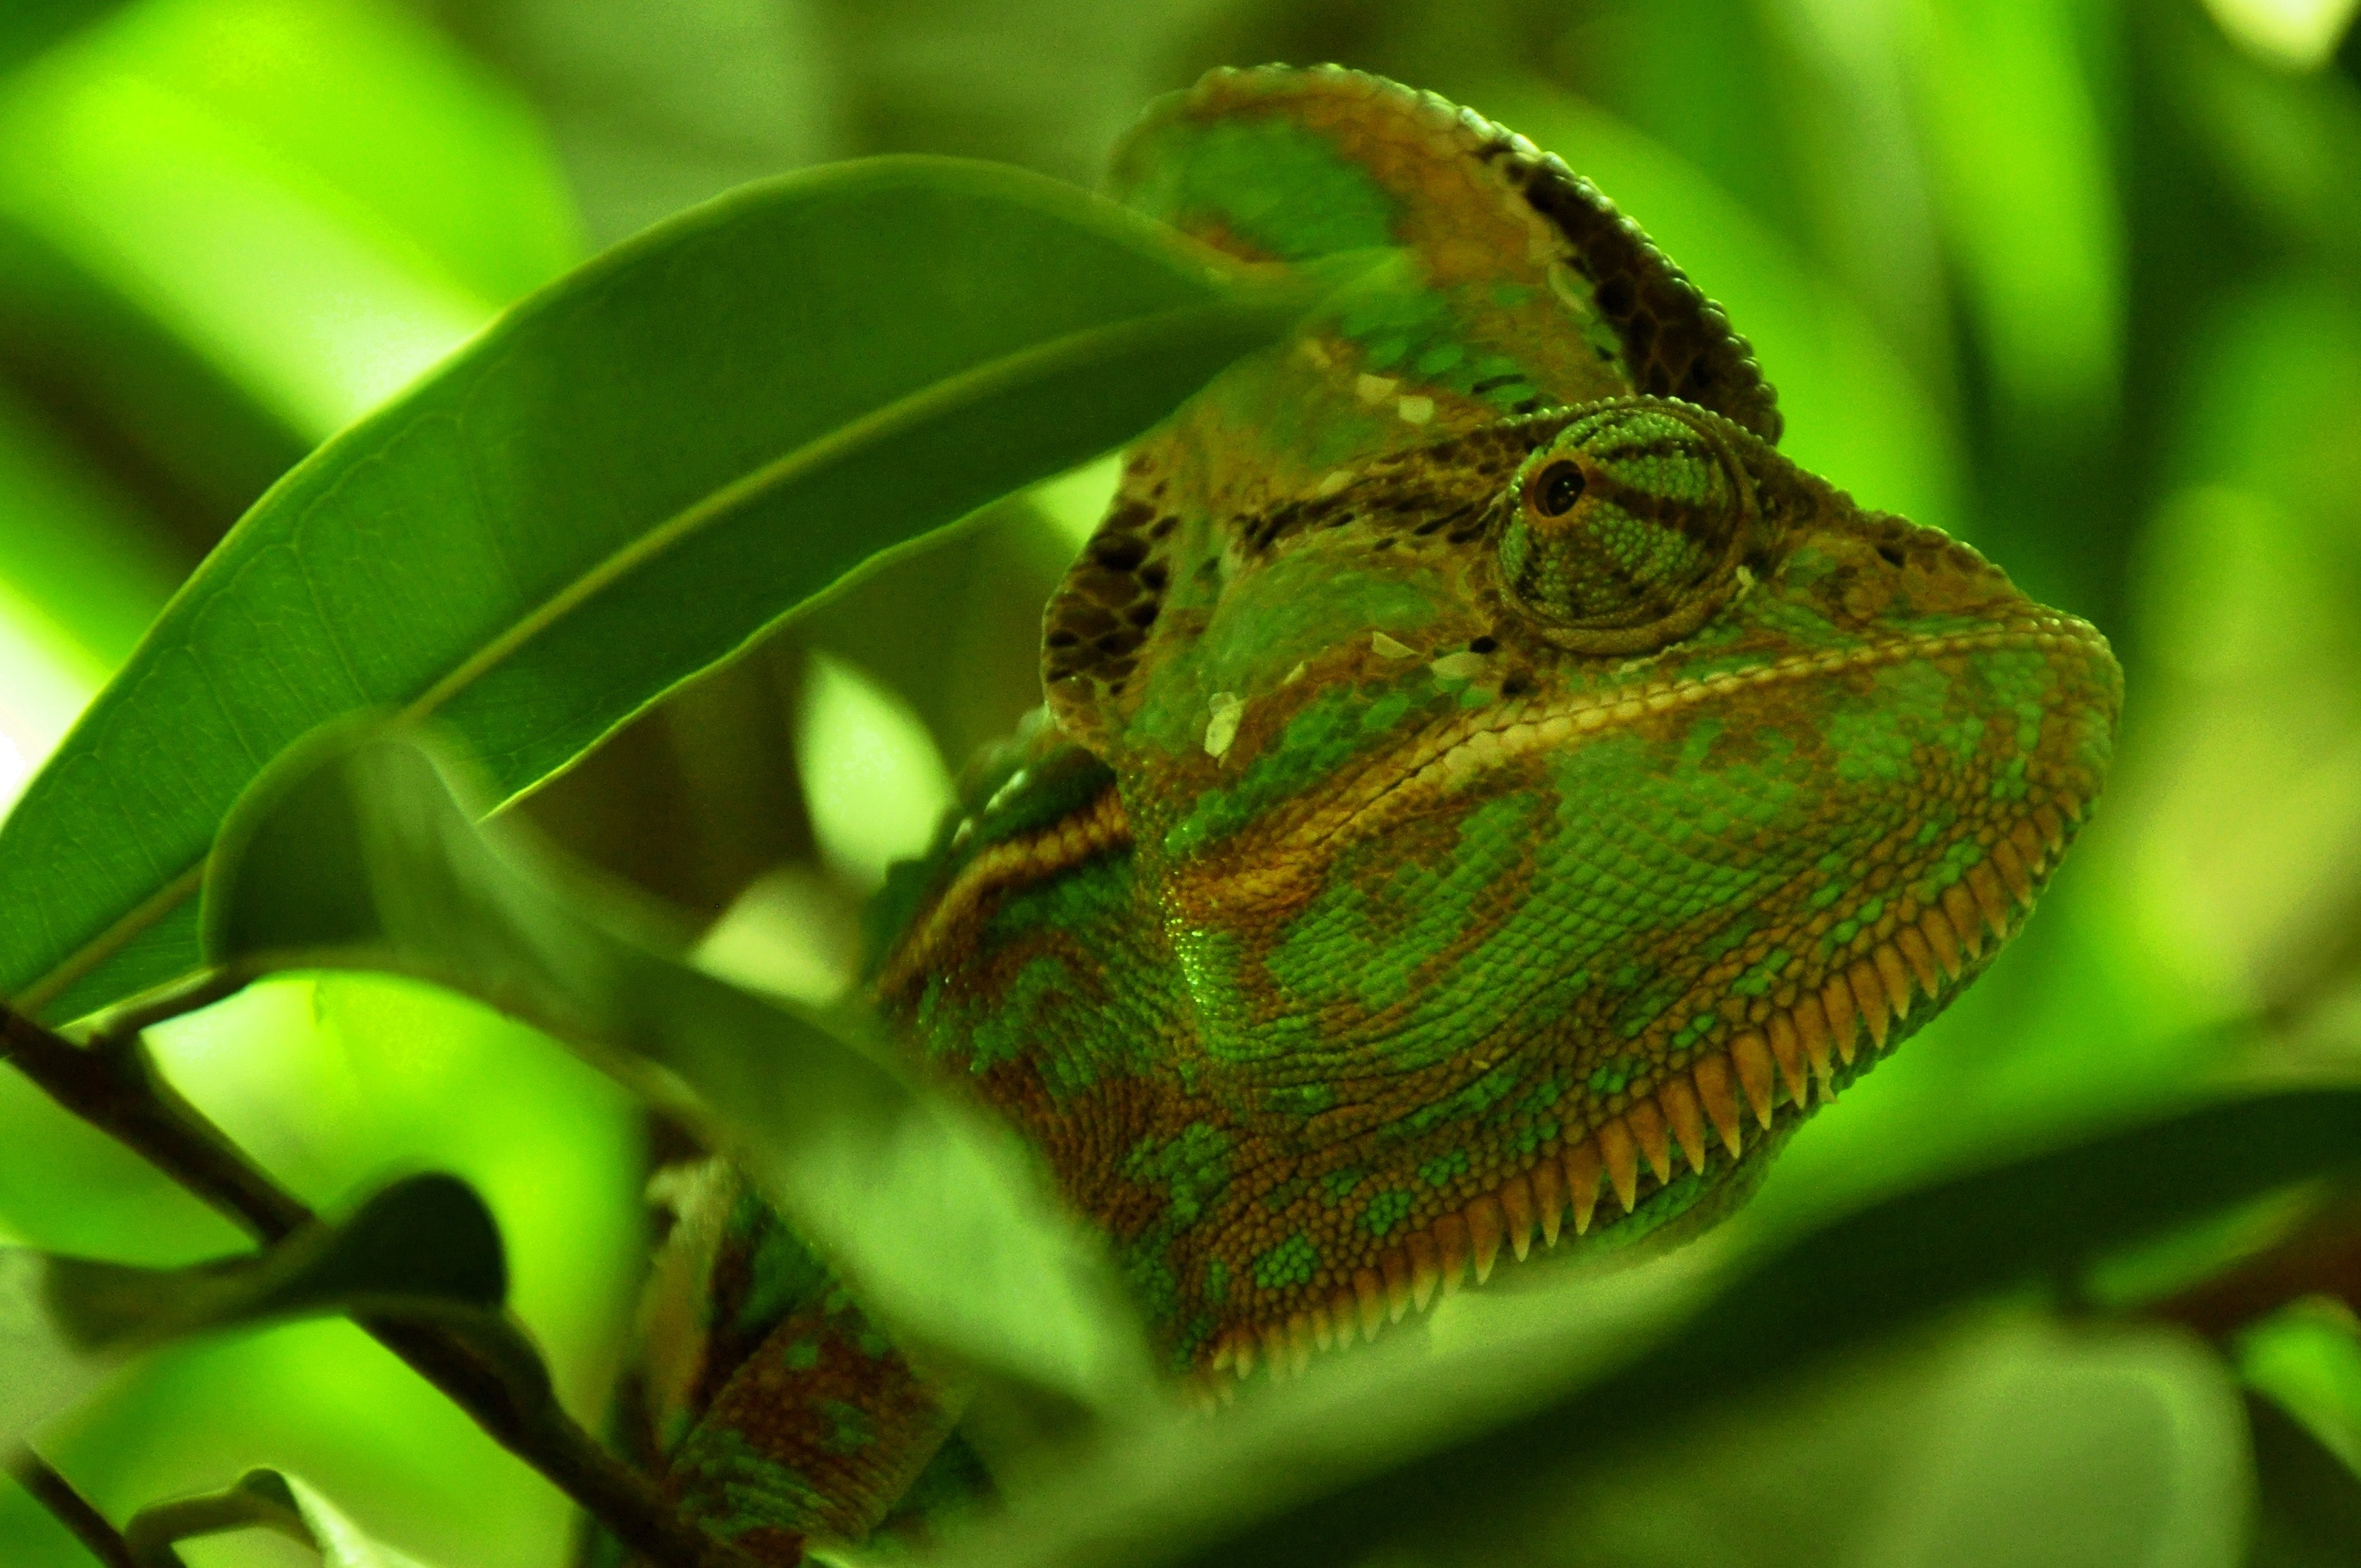
chameleon, reptile, green, lizard, common chameleon, iguania, scaled reptile, leaf, natural environment, green iguana, organism, terrestrial plant, terrestrial animal, adaptation, iguana, plant, dragon lizard, macro photography, wildlife, nepenthes